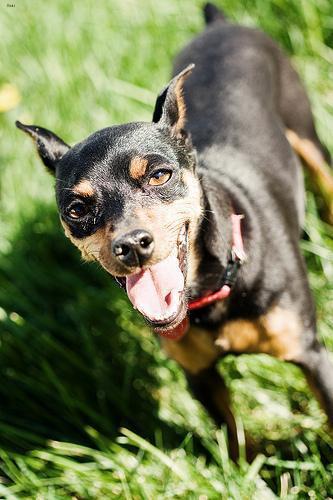
miniature pinscher